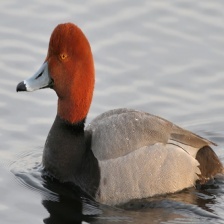
Species: RED HEADED DUCK
Scientific name: AYTHYA AMERICANA
ImageNet parent category: drake